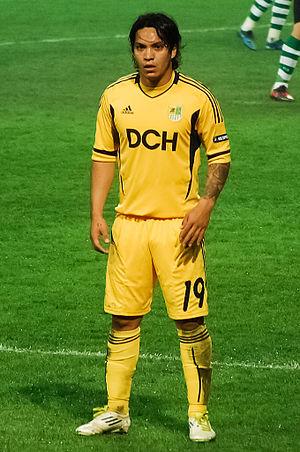
Juan Manuel Torres est un footballeur argentin né le 20 juin 1985 à Puerto Vilelas. Il évolue au poste de milieu.